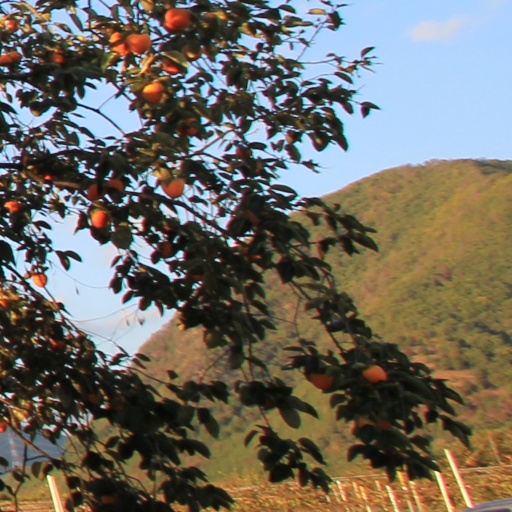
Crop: grape